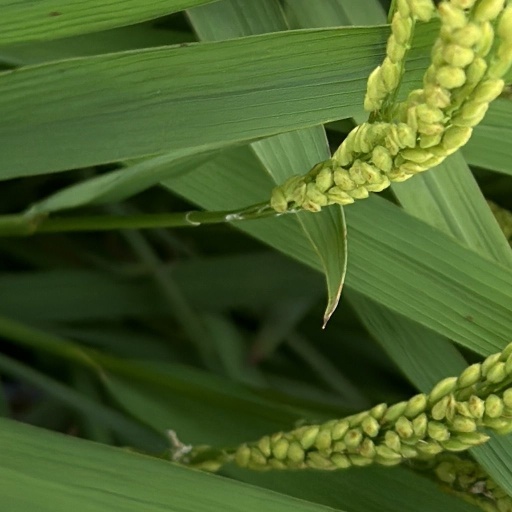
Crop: rice